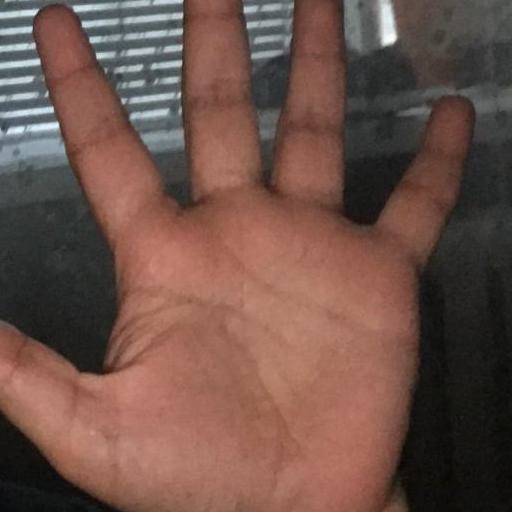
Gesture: palm